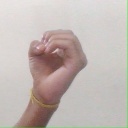
अक्षर: ऊ